Kenya Airways

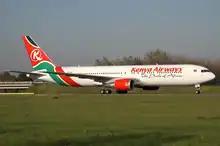

In June 2012, the company announced the issuance of rights worth KSh.20 billion/=, aimed at increasing capital to support expansion plans. Following the allocation of shares, KLM increased their stake in the company from 26% to 26.73%, while the Kenyan government boosted their participation into the company from 23% to 29.8%, becoming the largest shareholder. In April 2012, the airline launched a plan named "Project Mawingu" (the Swahili word meaning "Clouds") to add 24 destinations by 2021, including the start of services to Australia and North and South America, and expanding its presence in Asia as well. In October 2013, the airline stated that it will add six new destinations every year, following the delivery of Boeing 777s and 787s the carrier has on order.